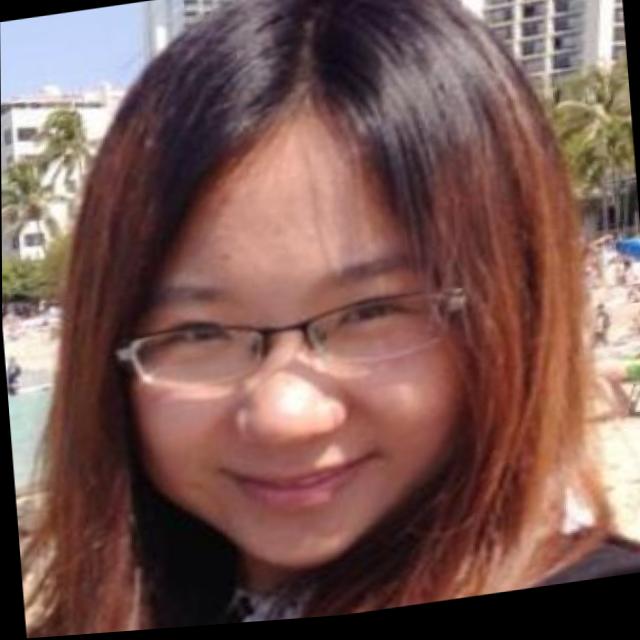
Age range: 21-44